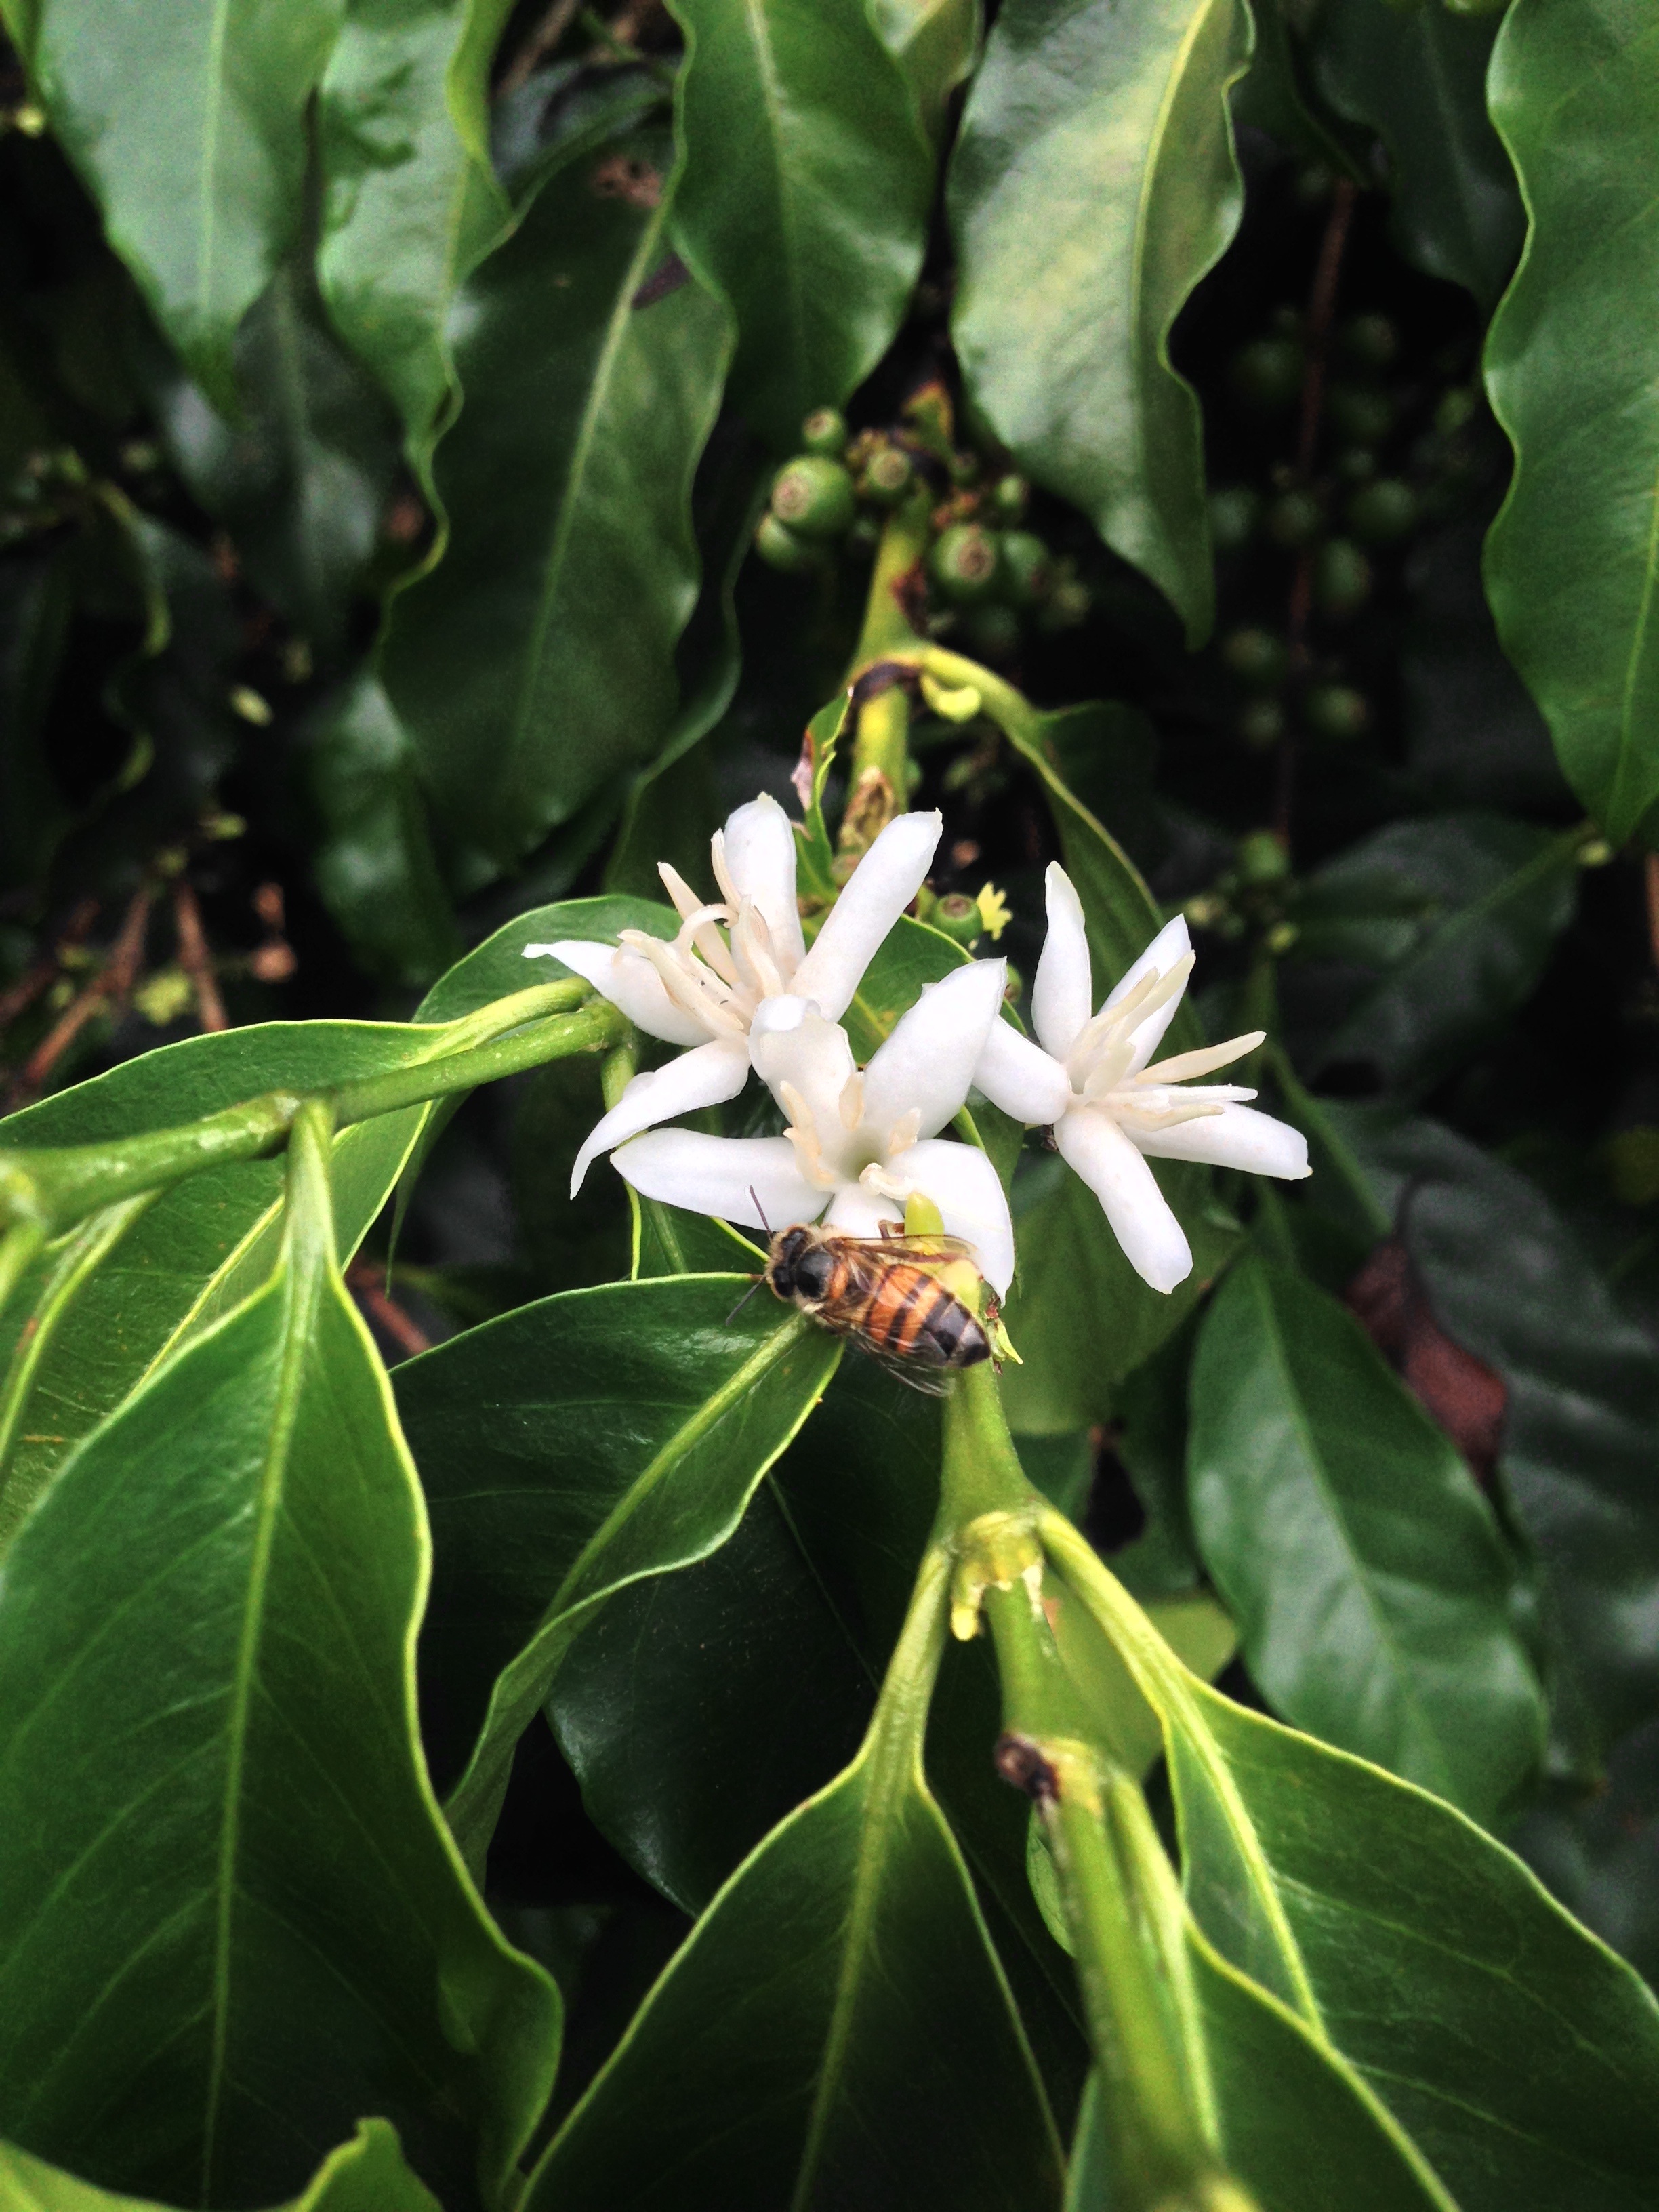
tree, blossom, coffee, plant, leaf, flower, produce, botany, flora, shrub, bee, jasmine, flowering plant, woody plant, land plant, flowering of the coffee